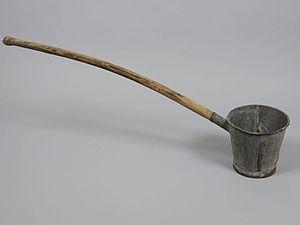
Une lavandière désigne toute femme qui lavait autrefois le linge essentiellement avec des cendres et de l'eau chaude, puis à la main ou au battoir, dans un cours d'eau ou un lavoir. Une lavandière peut donc représenter aussi bien une ménagère active, maîtresse de maison ou employée préposée au service de nettoyage du linge de toutes sortes, qu'une femme exerçant cette profession, reconnue unanimement pour sa dureté, à plein ou mi-temps. Lavandière est un terme provençal et du pourtour méditerranéen, et a été plus largement utilisé pour désigner toute femme lavant le linge au lavoir grâce à la chanson Les Lavandières du Portugal à la fin des années 1950.